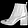
Label: Ankle boot